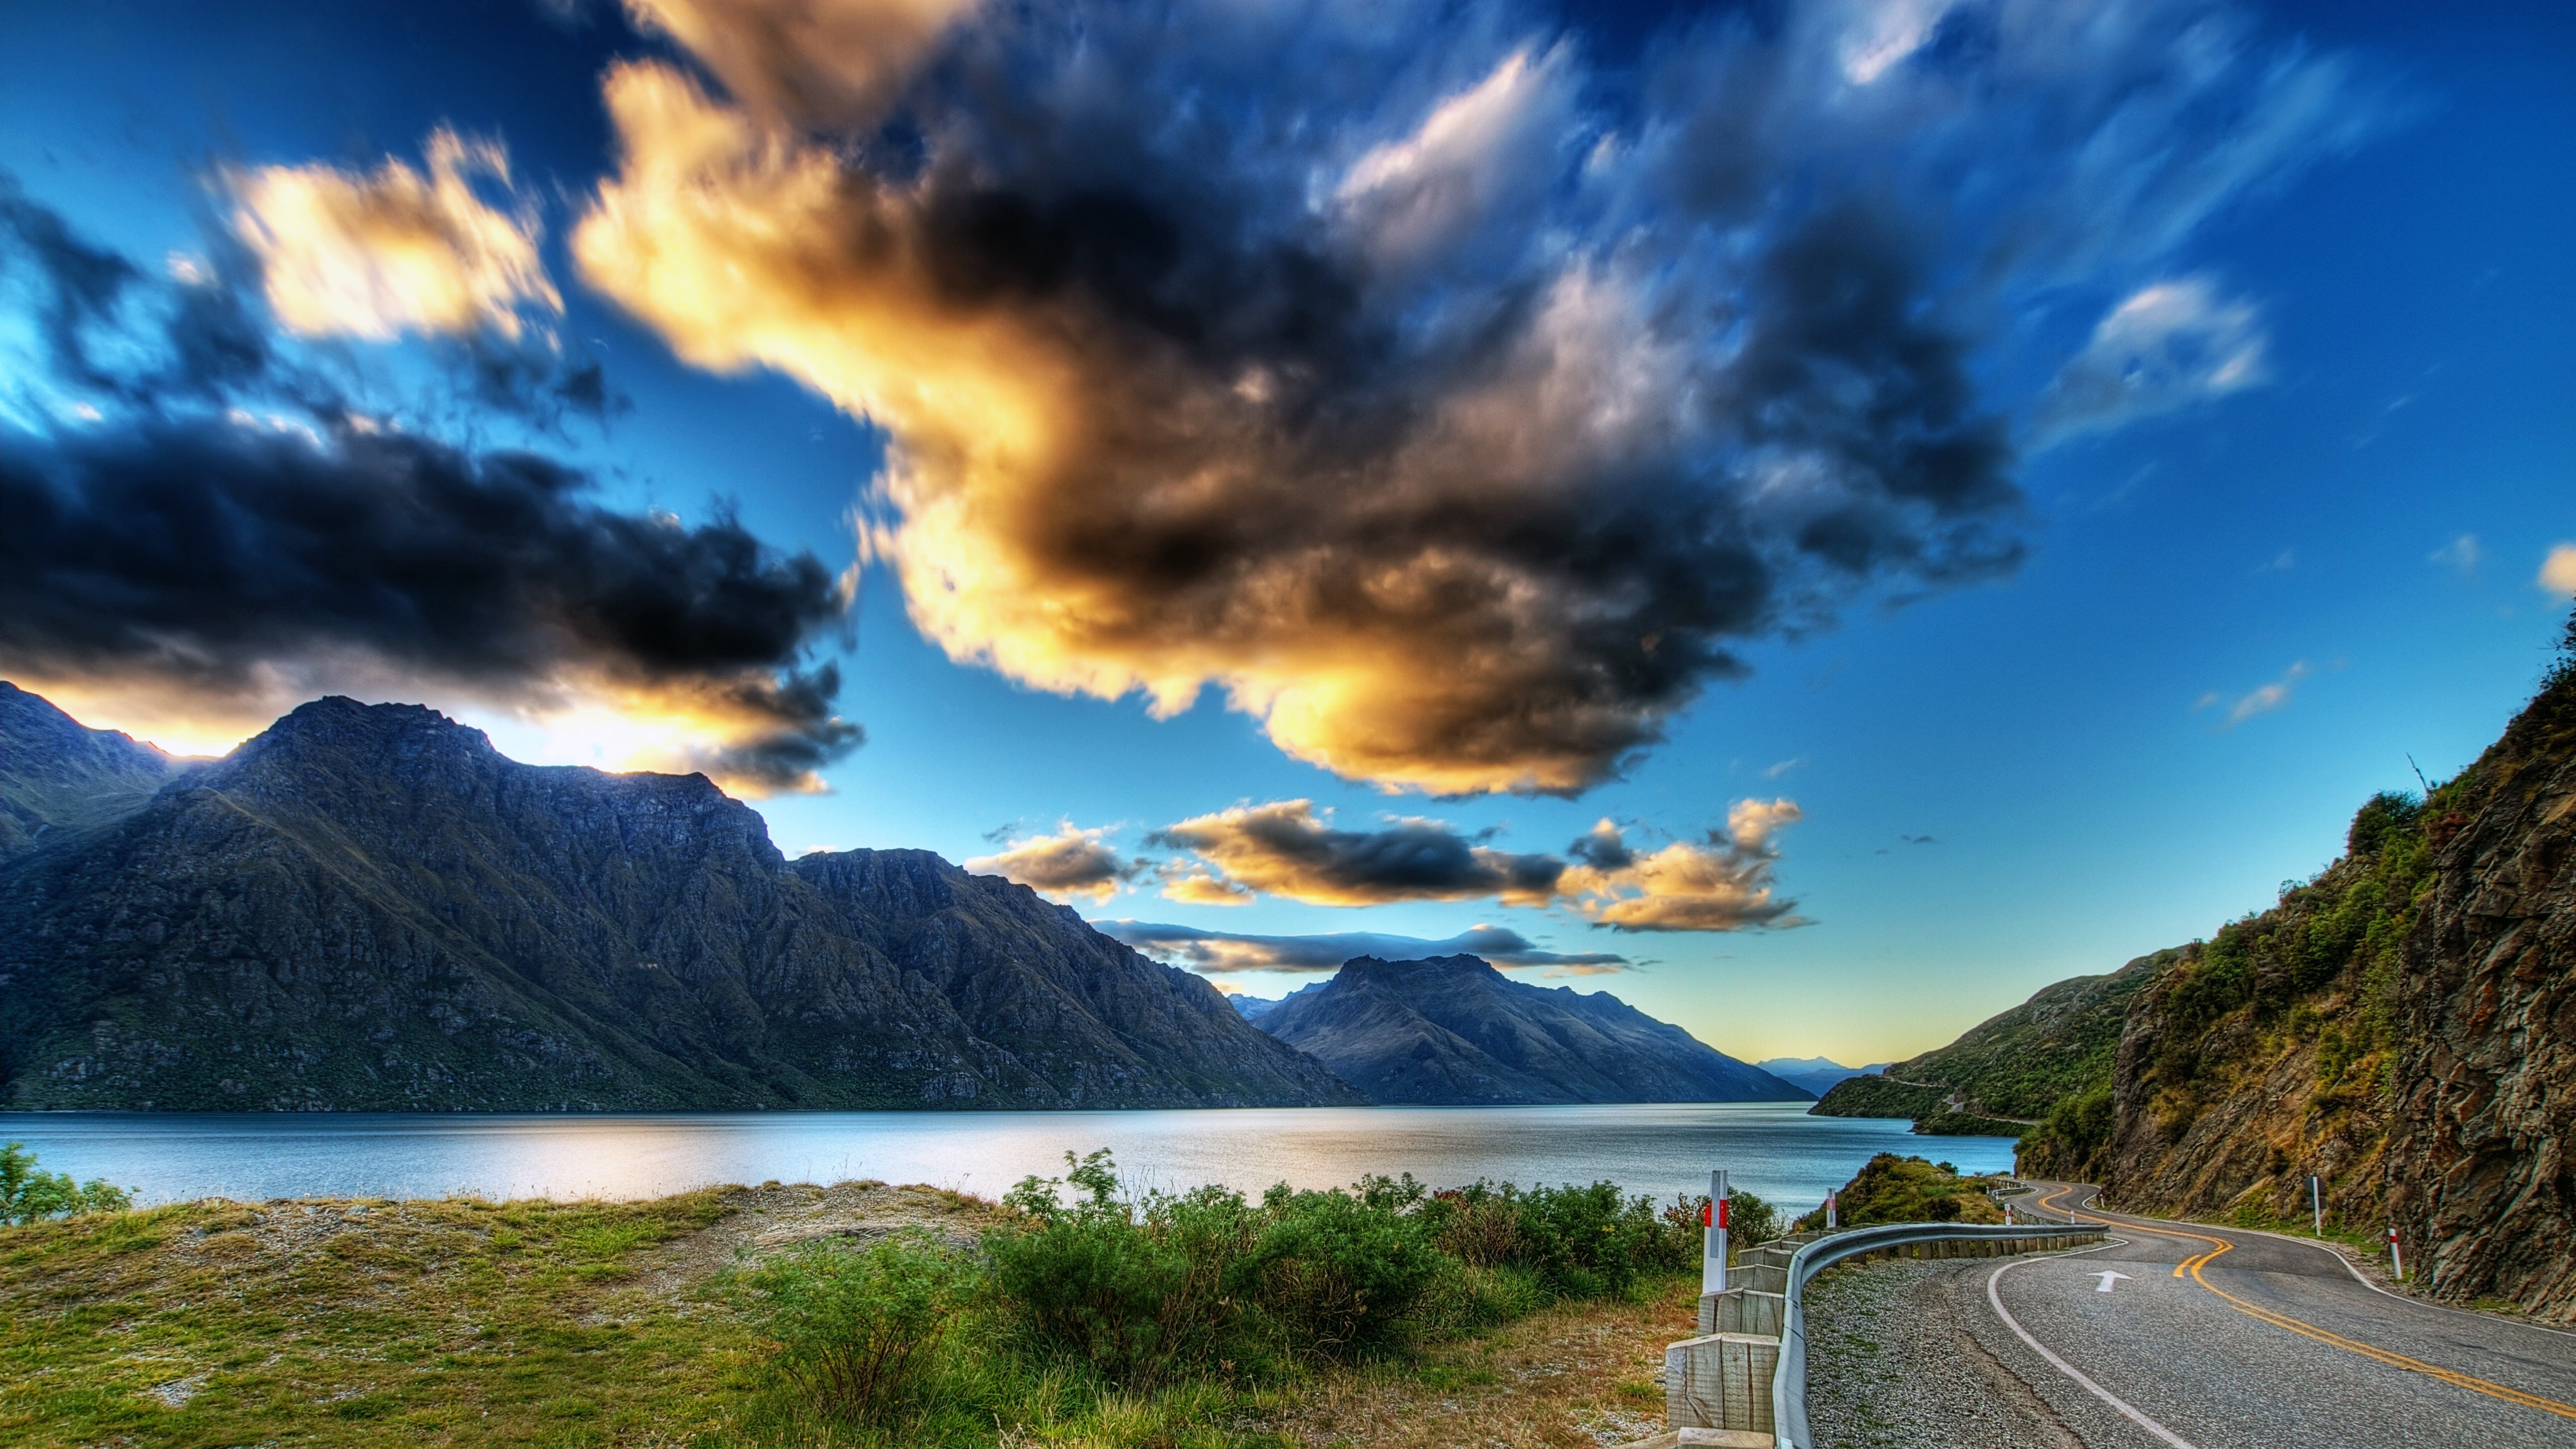
nature, cloud, sky, water, plant, water resources, daytime, azure, natural landscape, mountain, body of water, sunlight, highland, lake, coastal and oceanic landforms, watercourse, cumulus, afterglow, horizon, terrain, bank, landscape, travel, morning, sunrise, road surface, road, asphalt, headland, mountain range, calm, valley, dusk, shore, tree, hill, sunset, reflection, reservoir, grass, hill station, ridge, lake district, fell, coast, rock, ocean, tropics, sound, loch, leisure, meteorological phenomenon, bay, evening, stock photography, vacation, tourism, promontory, glacial landform, inlet, panorama, sea, dawn, cove, river, cliff, highway, alps